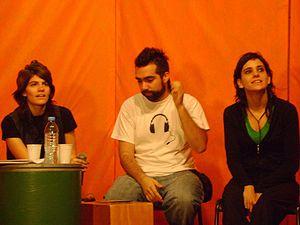
Eruca Sativa est un groupe de rock alternatif argentin, originaire de Córdoba. Formé en 2007, il comprend Luisina « Lula » Bertoldi, Brenda Martin et Gabriel Pedernera.